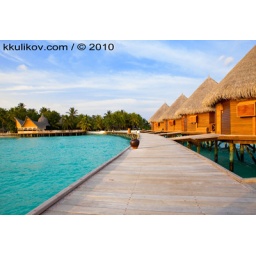
Maldives. A wooden road over ocean